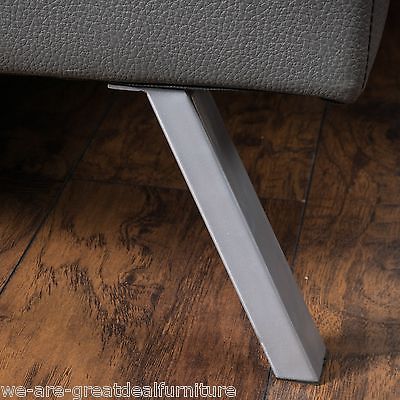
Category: sofa